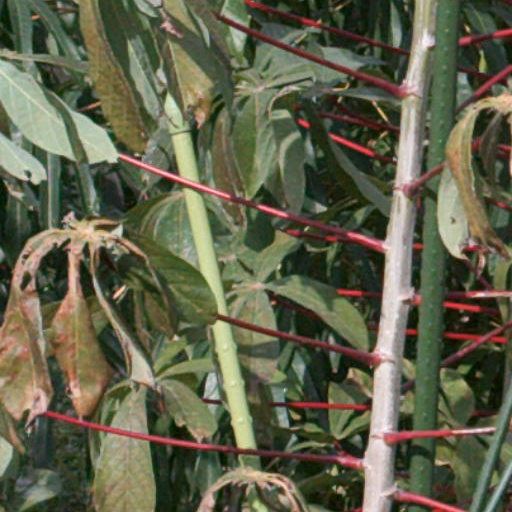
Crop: cassava